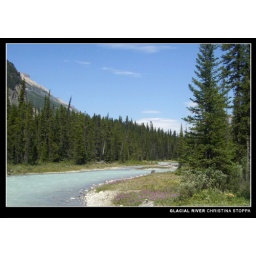
Here we cross a glacial river on the Paint Pots Trail in Kootenay National Park, British Columbia